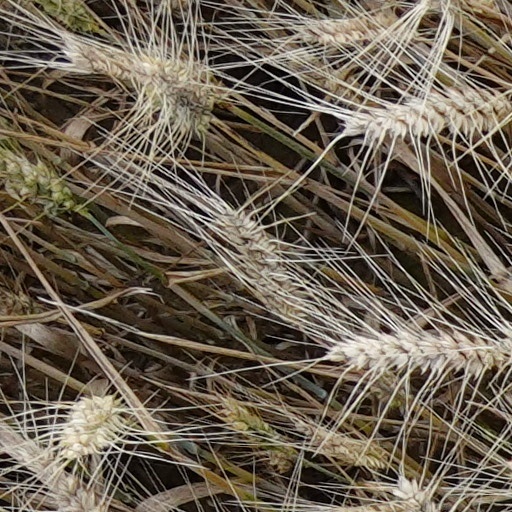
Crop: wheat